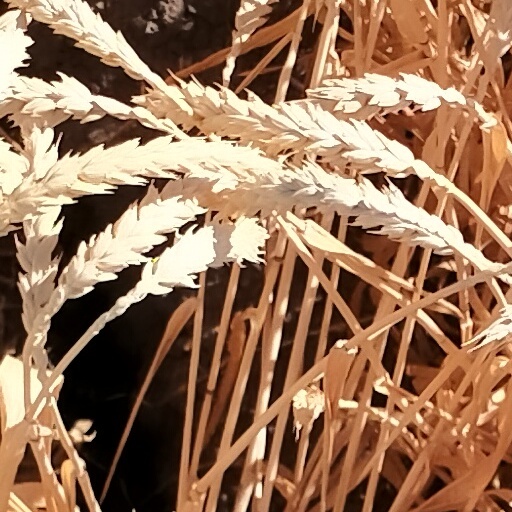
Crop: wheat